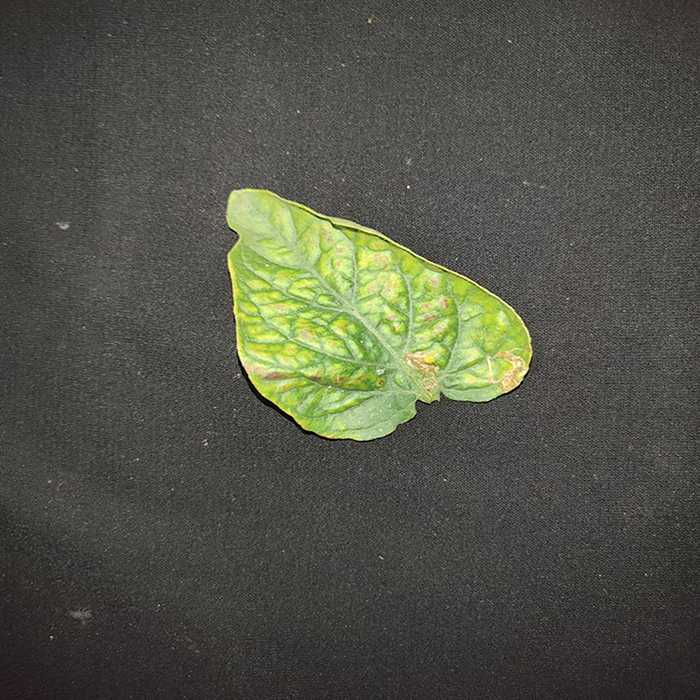
Plant: Tomato
Label: Tomato spotted wilt